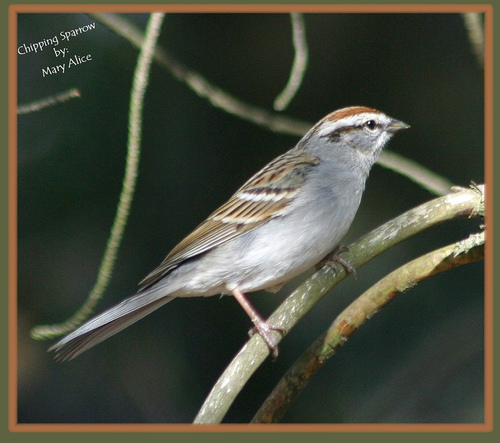
this small bird has a grey belly and side but brown and white wings and head.
a small bird with a grey breast, belly, vent and rectrices, and tan and brown wings with two white wing bars.
this bird is white and brown in color with a sharp small beak and white eye ring.
this bird has a grey body, brown wing, and white wingbar.
this is a white bird with brown wingbars and an orange crown.
this bird is grey with brown wings and has a very short beak.
a bird with white belly and breast, brown wingbars and the bill is short and pointed
this bird has wings that are brown and has a white bellythe bird has a grey belly, small bill and brown back that is spotted.
this bird has white and brown stripes on its head, a striped wing, a long tail, short legs, and a short pointy beak.
Species: Chipping Sparrow